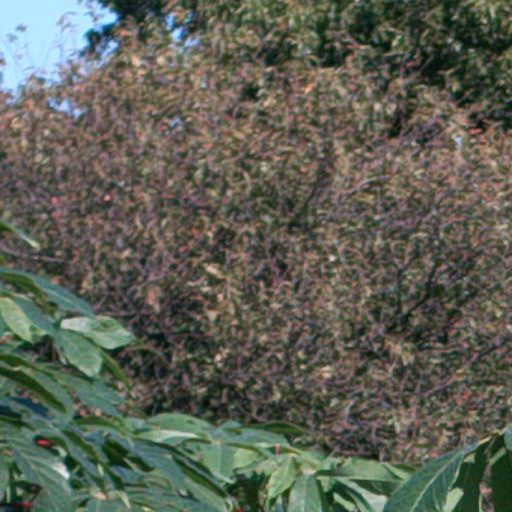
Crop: cassava